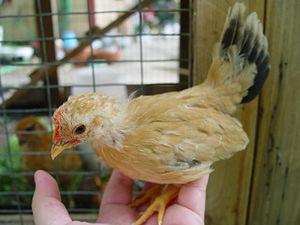
La poule « Chabo » est une race de poule domestique.
Cette liste des races de poules naines n'est pas exhaustive. Elle recense essentiellement les races rencontrées en Europe.